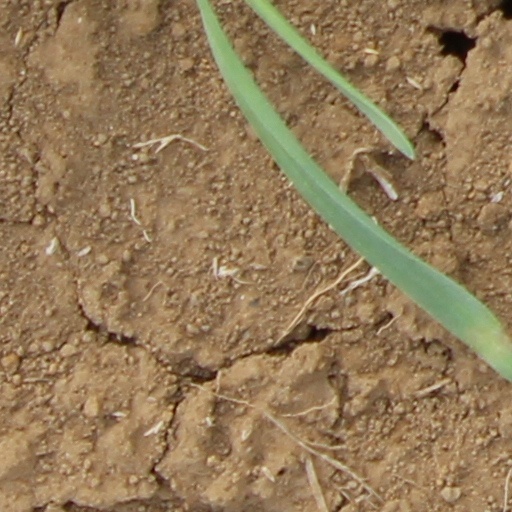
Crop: wheat